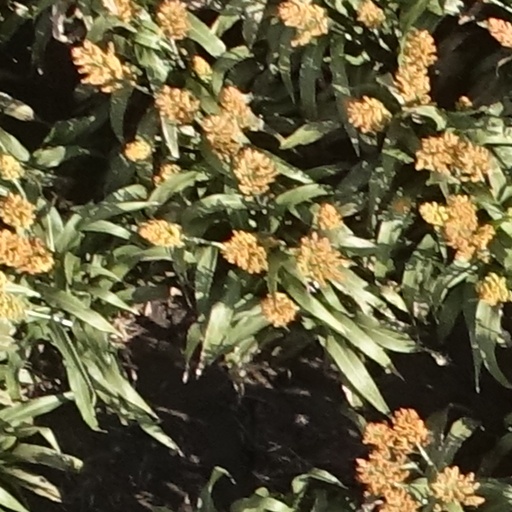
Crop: sorghum